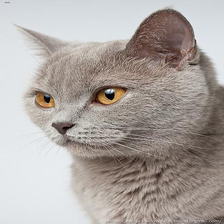
Species: cat
Breed: British Shorthair